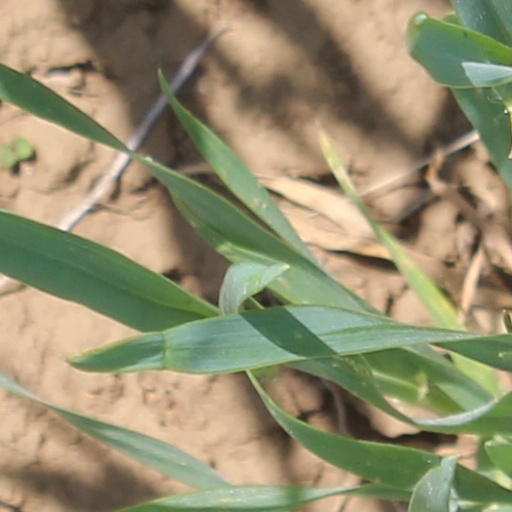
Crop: wheat